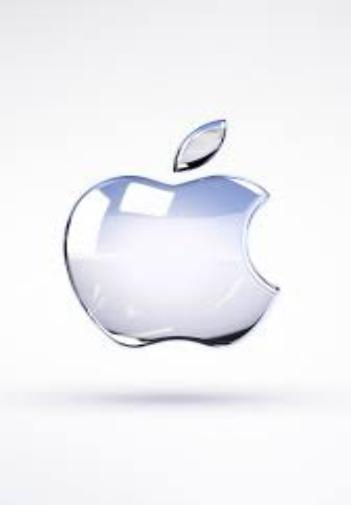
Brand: iPhone-1
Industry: Electronic